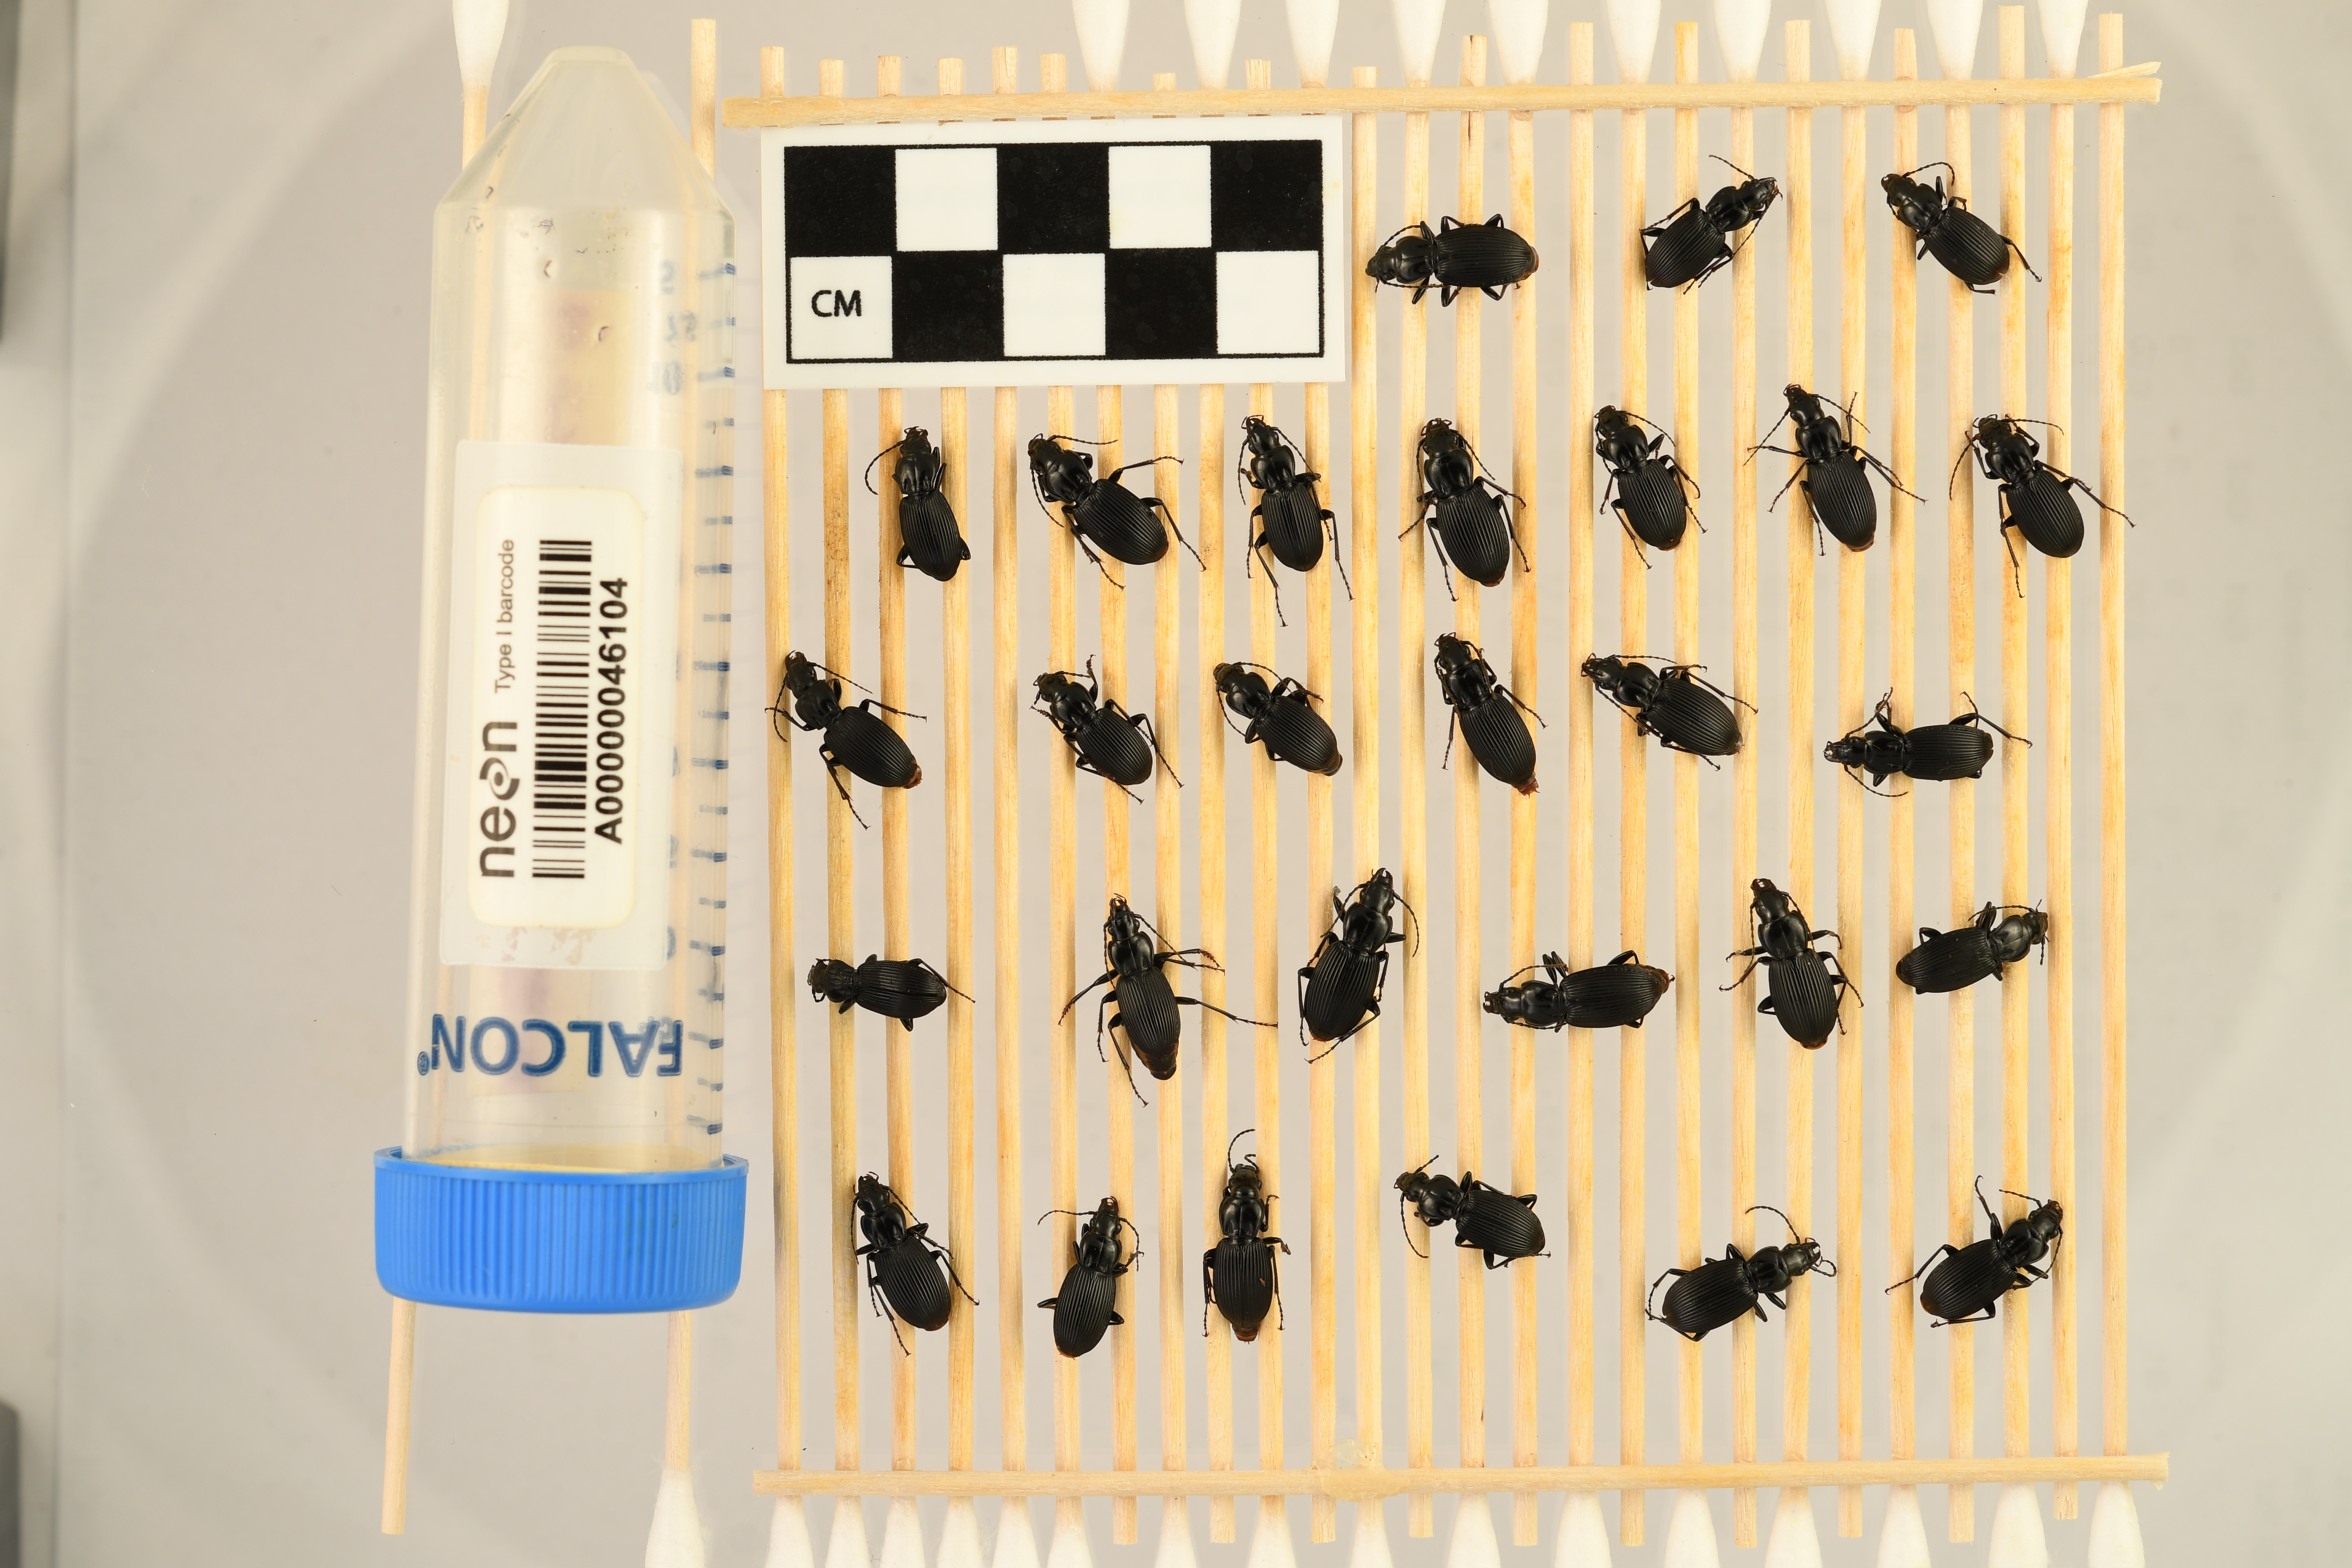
Pterostichus lachrymosus — Mountain Lake Biological Station NEON, plot MLBS_009. Beetle 5, ElytraLength: 0.8276 cm (lying flat: Yes)

Pterostichus lachrymosus — Mountain Lake Biological Station NEON, plot MLBS_009. Beetle 5, ElytraWidth: 0.4143 cm (lying flat: Yes)

Pterostichus lachrymosus — Mountain Lake Biological Station NEON, plot MLBS_009. Beetle 6, ElytraLength: 0.7336 cm (lying flat: Yes)

Pterostichus lachrymosus — Mountain Lake Biological Station NEON, plot MLBS_009. Beetle 6, ElytraWidth: 0.3947 cm (lying flat: Yes)

Pterostichus lachrymosus — Mountain Lake Biological Station NEON, plot MLBS_009. Beetle 7, ElytraLength: 0.8158 cm (lying flat: Yes)

Pterostichus lachrymosus — Mountain Lake Biological Station NEON, plot MLBS_009. Beetle 7, ElytraWidth: 0.4386 cm (lying flat: Yes)

Pterostichus lachrymosus — Mountain Lake Biological Station NEON, plot MLBS_009. Beetle 8, ElytraLength: 0.7291 cm (lying flat: Yes)

Pterostichus lachrymosus — Mountain Lake Biological Station NEON, plot MLBS_009. Beetle 8, ElytraWidth: 0.3953 cm (lying flat: Yes)

Pterostichus lachrymosus — Mountain Lake Biological Station NEON, plot MLBS_009. Beetle 9, ElytraLength: 0.7962 cm (lying flat: Yes)

Pterostichus lachrymosus — Mountain Lake Biological Station NEON, plot MLBS_009. Beetle 9, ElytraWidth: 0.4051 cm (lying flat: Yes)

Pterostichus lachrymosus — Mountain Lake Biological Station NEON, plot MLBS_009. Beetle 10, ElytraWidth: 0.4143 cm (lying flat: Yes)

Pterostichus lachrymosus — Mountain Lake Biological Station NEON, plot MLBS_009. Beetle 10, ElytraLength: 0.7612 cm (lying flat: Yes)

Pterostichus lachrymosus — Mountain Lake Biological Station NEON, plot MLBS_009. Beetle 11, ElytraLength: 0.8558 cm (lying flat: Yes)

Pterostichus lachrymosus — Mountain Lake Biological Station NEON, plot MLBS_009. Beetle 11, ElytraWidth: 0.3855 cm (lying flat: Yes)

Pterostichus lachrymosus — Mountain Lake Biological Station NEON, plot MLBS_009. Beetle 12, ElytraLength: 0.6996 cm (lying flat: Yes)

Pterostichus lachrymosus — Mountain Lake Biological Station NEON, plot MLBS_009. Beetle 12, ElytraWidth: 0.3843 cm (lying flat: Yes)

Pterostichus lachrymosus — Mountain Lake Biological Station NEON, plot MLBS_009. Beetle 13, ElytraLength: 0.7427 cm (lying flat: Yes)

Pterostichus lachrymosus — Mountain Lake Biological Station NEON, plot MLBS_009. Beetle 13, ElytraWidth: 0.3639 cm (lying flat: Yes)

Pterostichus lachrymosus — Mountain Lake Biological Station NEON, plot MLBS_009. Beetle 14, ElytraLength: 0.7826 cm (lying flat: Yes)

Pterostichus lachrymosus — Mountain Lake Biological Station NEON, plot MLBS_009. Beetle 14, ElytraWidth: 0.4251 cm (lying flat: Yes)

Pterostichus lachrymosus — Mountain Lake Biological Station NEON, plot MLBS_009. Beetle 15, ElytraLength: 0.8155 cm (lying flat: Yes)

Pterostichus lachrymosus — Mountain Lake Biological Station NEON, plot MLBS_009. Beetle 15, ElytraWidth: 0.4092 cm (lying flat: Yes)

Pterostichus lachrymosus — Mountain Lake Biological Station NEON, plot MLBS_009. Beetle 16, ElytraLength: 0.7695 cm (lying flat: Yes)

Pterostichus lachrymosus — Mountain Lake Biological Station NEON, plot MLBS_009. Beetle 16, ElytraWidth: 0.3747 cm (lying flat: Yes)

Pterostichus lachrymosus — Mountain Lake Biological Station NEON, plot MLBS_009. Beetle 17, ElytraLength: 0.758 cm (lying flat: Yes)

Pterostichus lachrymosus — Mountain Lake Biological Station NEON, plot MLBS_009. Beetle 17, ElytraWidth: 0.3631 cm (lying flat: Yes)

Pterostichus lachrymosus — Mountain Lake Biological Station NEON, plot MLBS_009. Beetle 18, ElytraLength: 0.7536 cm (lying flat: Yes)

Pterostichus lachrymosus — Mountain Lake Biological Station NEON, plot MLBS_009. Beetle 18, ElytraWidth: 0.3835 cm (lying flat: Yes)

Pterostichus lachrymosus — Mountain Lake Biological Station NEON, plot MLBS_009. Beetle 19, ElytraLength: 0.8396 cm (lying flat: Yes)

Pterostichus lachrymosus — Mountain Lake Biological Station NEON, plot MLBS_009. Beetle 19, ElytraWidth: 0.4526 cm (lying flat: Yes)

Pterostichus lachrymosus — Mountain Lake Biological Station NEON, plot MLBS_009. Beetle 20, ElytraLength: 0.8622 cm (lying flat: Yes)

Pterostichus lachrymosus — Mountain Lake Biological Station NEON, plot MLBS_009. Beetle 20, ElytraWidth: 0.411 cm (lying flat: Yes)

Pterostichus lachrymosus — Mountain Lake Biological Station NEON, plot MLBS_009. Beetle 21, ElytraLength: 0.808 cm (lying flat: Yes)

Pterostichus lachrymosus — Mountain Lake Biological Station NEON, plot MLBS_009. Beetle 21, ElytraWidth: 0.4239 cm (lying flat: Yes)

Pterostichus lachrymosus — Mountain Lake Biological Station NEON, plot MLBS_009. Beetle 22, ElytraLength: 0.8142 cm (lying flat: Yes)

Pterostichus lachrymosus — Mountain Lake Biological Station NEON, plot MLBS_009. Beetle 22, ElytraWidth: 0.4072 cm (lying flat: Yes)

Pterostichus lachrymosus — Mountain Lake Biological Station NEON, plot MLBS_009. Beetle 23, ElytraLength: 0.7853 cm (lying flat: Yes)

Pterostichus lachrymosus — Mountain Lake Biological Station NEON, plot MLBS_009. Beetle 23, ElytraWidth: 0.3999 cm (lying flat: Yes)

Pterostichus lachrymosus — Mountain Lake Biological Station NEON, plot MLBS_009. Beetle 24, ElytraLength: 0.7805 cm (lying flat: Yes)

Pterostichus lachrymosus — Mountain Lake Biological Station NEON, plot MLBS_009. Beetle 24, ElytraWidth: 0.4004 cm (lying flat: Yes)

Pterostichus lachrymosus — Mountain Lake Biological Station NEON, plot MLBS_009. Beetle 25, ElytraLength: 0.7453 cm (lying flat: Yes)

Pterostichus lachrymosus — Mountain Lake Biological Station NEON, plot MLBS_009. Beetle 25, ElytraWidth: 0.4256 cm (lying flat: Yes)

Pterostichus lachrymosus — Mountain Lake Biological Station NEON, plot MLBS_009. Beetle 26, ElytraLength: 0.7712 cm (lying flat: Yes)

Pterostichus lachrymosus — Mountain Lake Biological Station NEON, plot MLBS_009. Beetle 26, ElytraWidth: 0.3674 cm (lying flat: Yes)

Pterostichus lachrymosus — Mountain Lake Biological Station NEON, plot MLBS_009. Beetle 27, ElytraLength: 0.8144 cm (lying flat: Yes)

Pterostichus lachrymosus — Mountain Lake Biological Station NEON, plot MLBS_009. Beetle 27, ElytraWidth: 0.4484 cm (lying flat: Yes)

Pterostichus lachrymosus — Mountain Lake Biological Station NEON, plot MLBS_009. Beetle 28, ElytraLength: 0.8028 cm (lying flat: Yes)

Pterostichus lachrymosus — Mountain Lake Biological Station NEON, plot MLBS_009. Beetle 28, ElytraWidth: 0.4579 cm (lying flat: Yes)

Pterostichus lachrymosus — Mountain Lake Biological Station NEON, plot MLBS_009. Beetle 1, ElytraLength: 0.8666 cm (lying flat: Yes)

Pterostichus lachrymosus — Mountain Lake Biological Station NEON, plot MLBS_009. Beetle 1, ElytraWidth: 0.4112 cm (lying flat: Yes)

Pterostichus lachrymosus — Mountain Lake Biological Station NEON, plot MLBS_009. Beetle 2, ElytraLength: 0.8013 cm (lying flat: Yes)

Pterostichus lachrymosus — Mountain Lake Biological Station NEON, plot MLBS_009. Beetle 2, ElytraWidth: 0.385 cm (lying flat: Yes)

Pterostichus lachrymosus — Mountain Lake Biological Station NEON, plot MLBS_009. Beetle 3, ElytraLength: 0.781 cm (lying flat: Yes)

Pterostichus lachrymosus — Mountain Lake Biological Station NEON, plot MLBS_009. Beetle 3, ElytraWidth: 0.3956 cm (lying flat: Yes)

Pterostichus lachrymosus — Mountain Lake Biological Station NEON, plot MLBS_009. Beetle 4, ElytraLength: 0.8152 cm (lying flat: Yes)

Pterostichus lachrymosus — Mountain Lake Biological Station NEON, plot MLBS_009. Beetle 4, ElytraWidth: 0.3881 cm (lying flat: Yes)

Pterostichus lachrymosus — Mountain Lake Biological Station NEON, plot MLBS_009. Beetle 5, ElytraLength: 0.8693 cm (lying flat: Yes)

Pterostichus lachrymosus — Mountain Lake Biological Station NEON, plot MLBS_009. Beetle 5, ElytraWidth: 0.4339 cm (lying flat: Yes)

Pterostichus lachrymosus — Mountain Lake Biological Station NEON, plot MLBS_009. Beetle 6, ElytraLength: 0.7662 cm (lying flat: Yes)

Pterostichus lachrymosus — Mountain Lake Biological Station NEON, plot MLBS_009. Beetle 6, ElytraWidth: 0.4151 cm (lying flat: Yes)

Pterostichus lachrymosus — Mountain Lake Biological Station NEON, plot MLBS_009. Beetle 7, ElytraLength: 0.8564 cm (lying flat: Yes)

Pterostichus lachrymosus — Mountain Lake Biological Station NEON, plot MLBS_009. Beetle 7, ElytraWidth: 0.4423 cm (lying flat: Yes)

Pterostichus lachrymosus — Mountain Lake Biological Station NEON, plot MLBS_009. Beetle 8, ElytraLength: 0.7761 cm (lying flat: Yes)

Pterostichus lachrymosus — Mountain Lake Biological Station NEON, plot MLBS_009. Beetle 8, ElytraWidth: 0.4129 cm (lying flat: Yes)